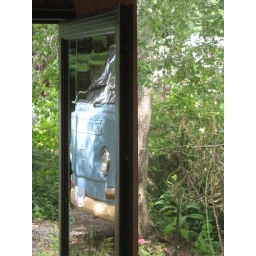
VW bus reflected in wavy glass of open porch door